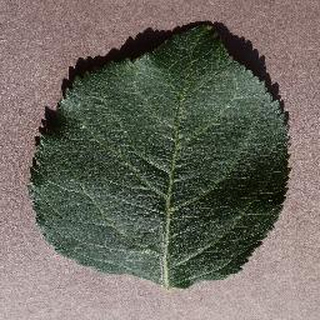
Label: healthy_apple